Via Carpathia

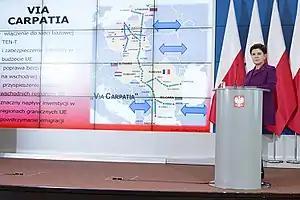
Beata Szydło presenting Via Carpatia in 2016

Via Carpathia (also Via Carpatia) is a under construction transnational highway network connecting Klaipėda in Lithuania with Thessaloniki in Greece. It is currently planned to open in 2025. The route largely runs through the Carpathian Mountains, hence its name.